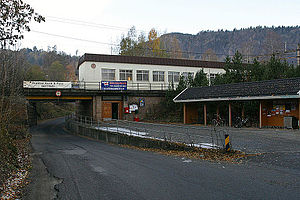
Hvalstad Station
Hvalstad Station er en jernbanestation på Drammenbanen, der ligger i området Hvalstad i Asker kommune i Norge. Stationen ligger 20,19 km fra Oslo S, 64,0 meter over havet. Den betjenes af lokaltog mellem Spikkestad og Lillestrøm.